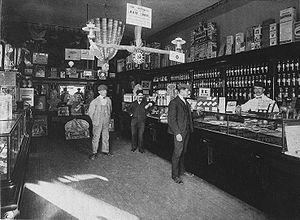
Photographie, Intérieur d'un magasin général, Saint-Hyacinthe, QC, vers 1900, Anonyme, Sels d'argent sur papier monté sur carton, 12 x 17 cm
Saint-Hyacinthe est une ville du Québec, au Canada, la ville-centre de la MRC des Maskoutains en Montérégie. La ville est traversée par la rivière Yamaska, perpendiculairement à l'autoroute 20. Elle tient son nom du fondateur de la ville, le seigneur Jacques-Hyacinthe Simon dit Delorme.